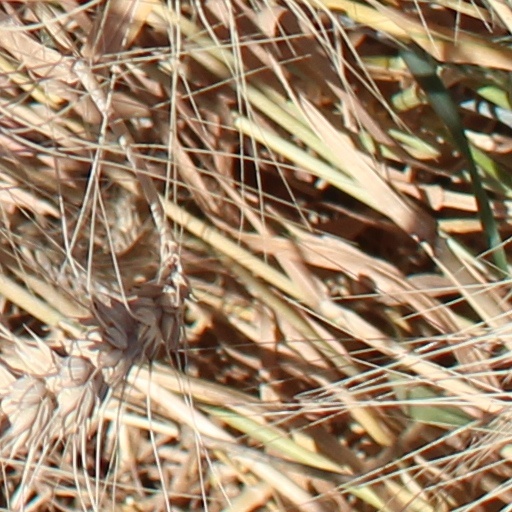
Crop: wheat